Palmetto Sharpshooters

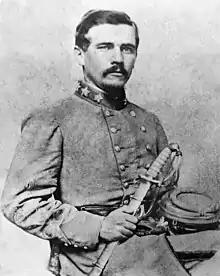
Micah Jenkins; the original Colonel of the regiment

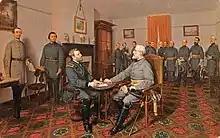
The surrender at Appomattox

The regiment would be formed from several South Carolina regiments near Richmond in early 1862. The regiment would be commanded by Micah Jenkins, and assigned to Richard Anderson's Brigade, Longstreet's Division, Magruder's Command. The regiments first action would be at the Battle of Williamsburg in May 1862, the regiment would hold Fort Magruder against repeated Federal attacks, losing 29 men and withdrawing under the cover of night. The unit would once again see heavy action at the Battle of Seven Pines, May 31-June 1. The Sharpshooters would assist in taking Casey's Redoubt, whipping Union General Darius Couch's division, and capturing several regiments in the process. 700 out of the roughly 1900 men in the brigade were killed or wounded. A few days prior to the engagement at Seven Pines General Longstreet had presented the Palmetto Sharpshooters with a battle flag, which the regiment carried into battle with them that day. The color bearer would be shot during the assault; and as Colonel Jenkins rode past him he propped himself up on his elbows and exclaimed: "For God's sake, Colonel, take care of my flag!" The following excerpt is from an address given by James A. Hoyt at the 1885 reunion of the Palmetto Sharpshooters: "The ranks had been divided by the colors, and each wing rested respectively on the right and left of the Williamsburg road. The color bearer was standing in the center of the road, with his color planted on the ground, and his arms encircled their folds. He was the only one left of the twelve gallant men who formed the color guard." At the Battle of Gaines Mill the Sharpshooters would charge Union positions held by the 16th Michigan and the 82nd Pennsylvania capturing the 16th Michigan's colors, Colonel, and a number of men, but at the cost of several men killed and wounded.